Litchfield National Park

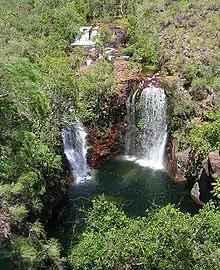
Sky view of Florence Falls

Most of the major attractions in the park are linked by sealed road and are easily accessed by two-wheel drive car. However, some of the more remote attractions require a four-wheel drive to access them.